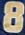
Number: 8